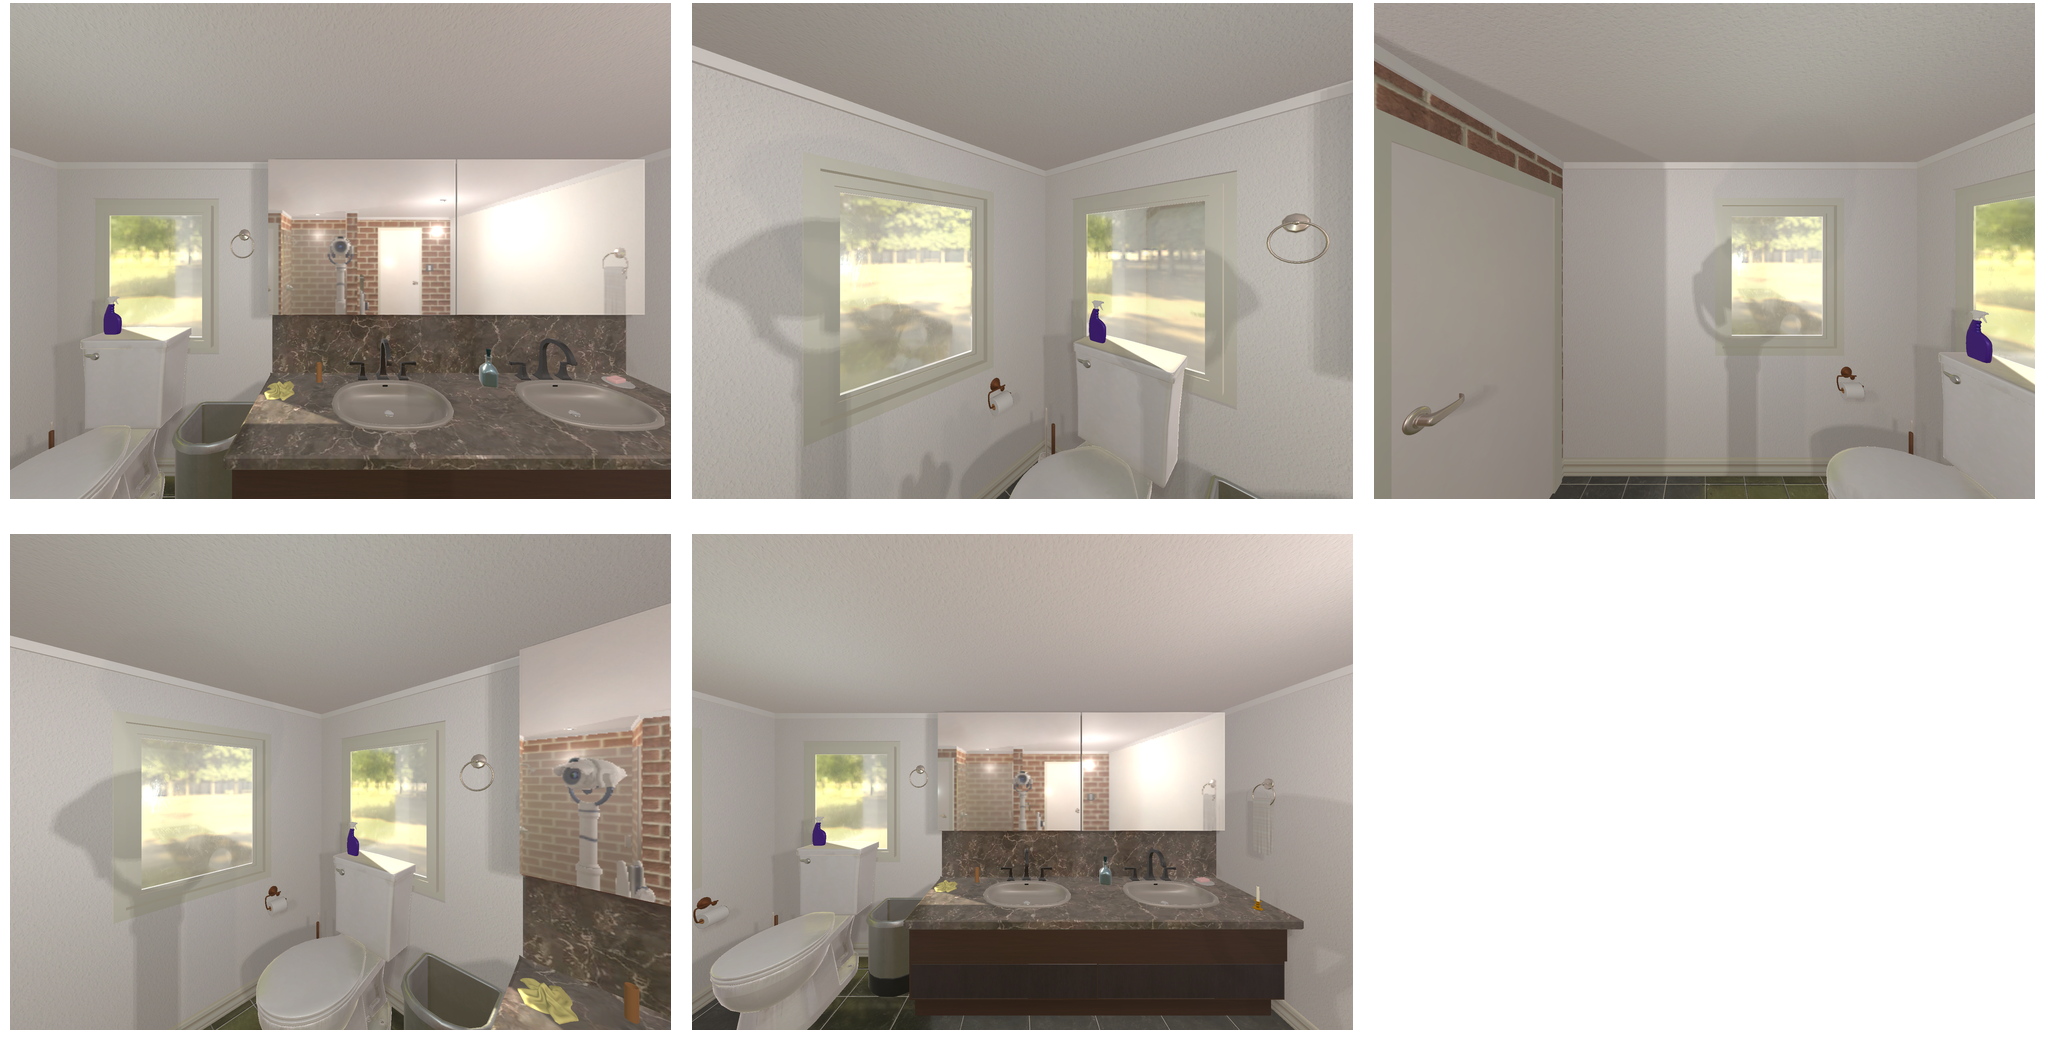Task instruction: Flush the toilet.
Answer: {"task_instruction": "Flush the toilet.", "nodes": ["handle", "toilet"], "edges": [{"functional_relationship": "control", "object1": "handle", "object2": "toilet", "spatial_relations": ["left_of", "higher_than", "behind"], "is_touching": true}], "action_type": "open", "function_type": "special_function"}